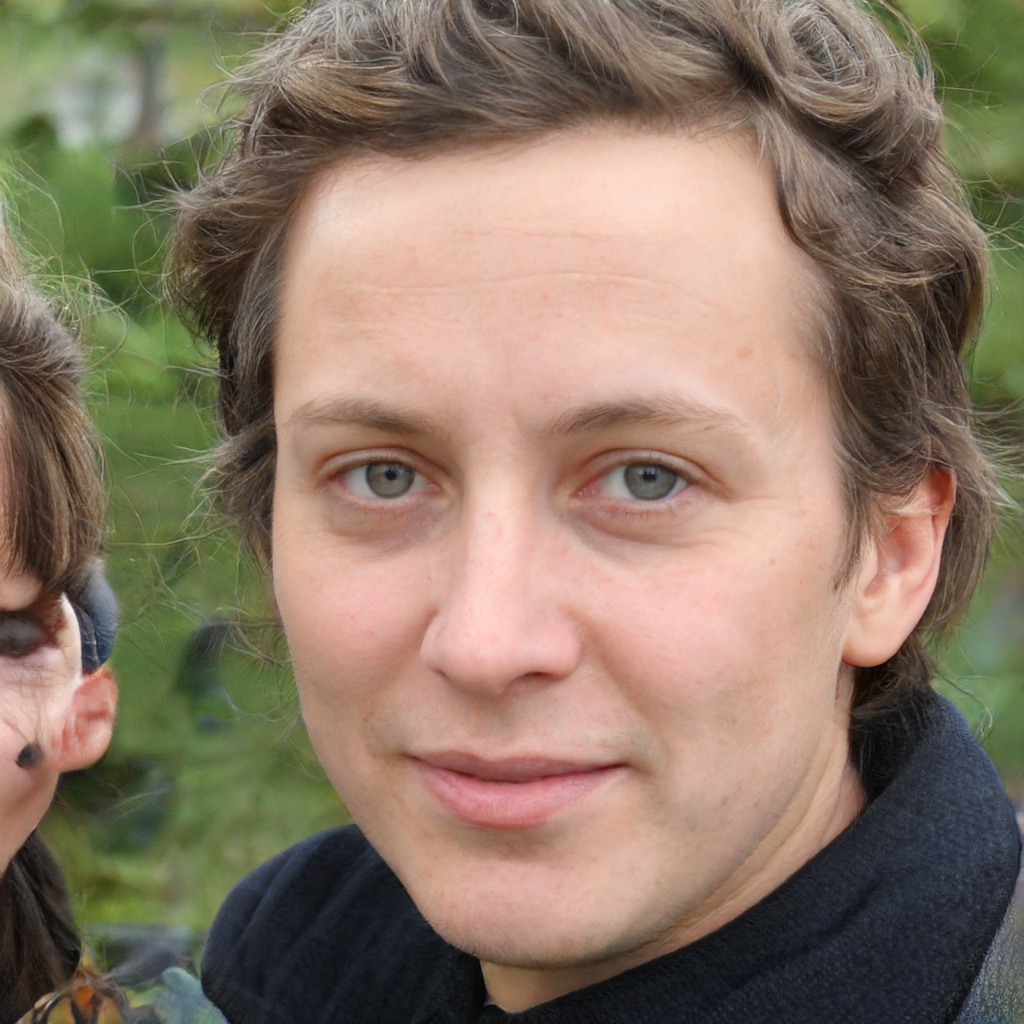
Portrait style: Real Portrait